Bubba Wallace

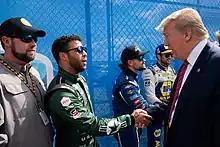
Wallace with U.S. President Donald Trump at the 2020 Daytona 500, who would later criticize Wallace in a tweet on July 6 of that year

Wallace continued with 23XI Racing alongside new teammate Kurt Busch. He raced at the 2022 Daytona 500 with a full McDonald's sponsored paint scheme, finishing runner-up to Austin Cindric by 0.036 seconds. Wallace was in contention late in the race at Atlanta, but would finish 13th after being involved in a wreck on the last lap. On March 29, 2022, crew chief Bootie Barker was suspended for four races due to a tire and wheel loss during the 2022 Texas Grand Prix at COTA. Dave Rogers was announced as Wallace's crew chief for Richmond, Martinsville, Bristol, and Talladega. At Michigan, Wallace won his first career pole and finished second to Kevin Harvick. Following the final regular season race at Daytona Wallace, in a must-win situation, failed to qualify for the Playoffs. However, on August 31, 2022, it was announced that Bubba, along with crew chief Barker, would switch rides at 23XI for the remainder of the season, as they move over to the No. 45 car as it seeks the owner's championship. On September 11, Wallace scored his second win at Kansas after leading the final 67 laps and holding off Hamlin. At Las Vegas, Kyle Larson charged aggressively past Kevin Harvick and Wallace, causing Wallace to scrape the outside wall. Wallace retaliated with a right rear hook on Larson, wrecking both cars down the front stretch and severely damaging Christopher Bell's car in the process. During the caution, Wallace engaged in a shoving match with Larson. Wallace was suspended for one race for the incident; John Hunter Nemechek was assigned to drive the No. 45 at Homestead. He ended the campaign 19th in the drivers' standings.